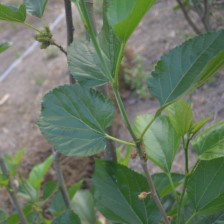
Variety: ChiangMaiBuriram60